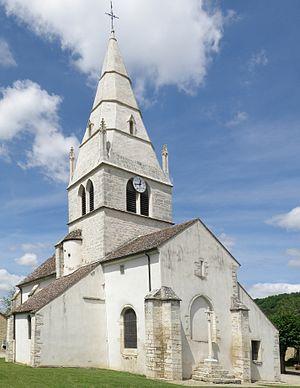
Auxey-Duresses (Côte-d'Or, France). Église Saint-Martin.
Auxey-Duresses est une commune française située sur la route des Grands Crus dans le département de la Côte-d'Or en région Bourgogne-Franche-Comté.